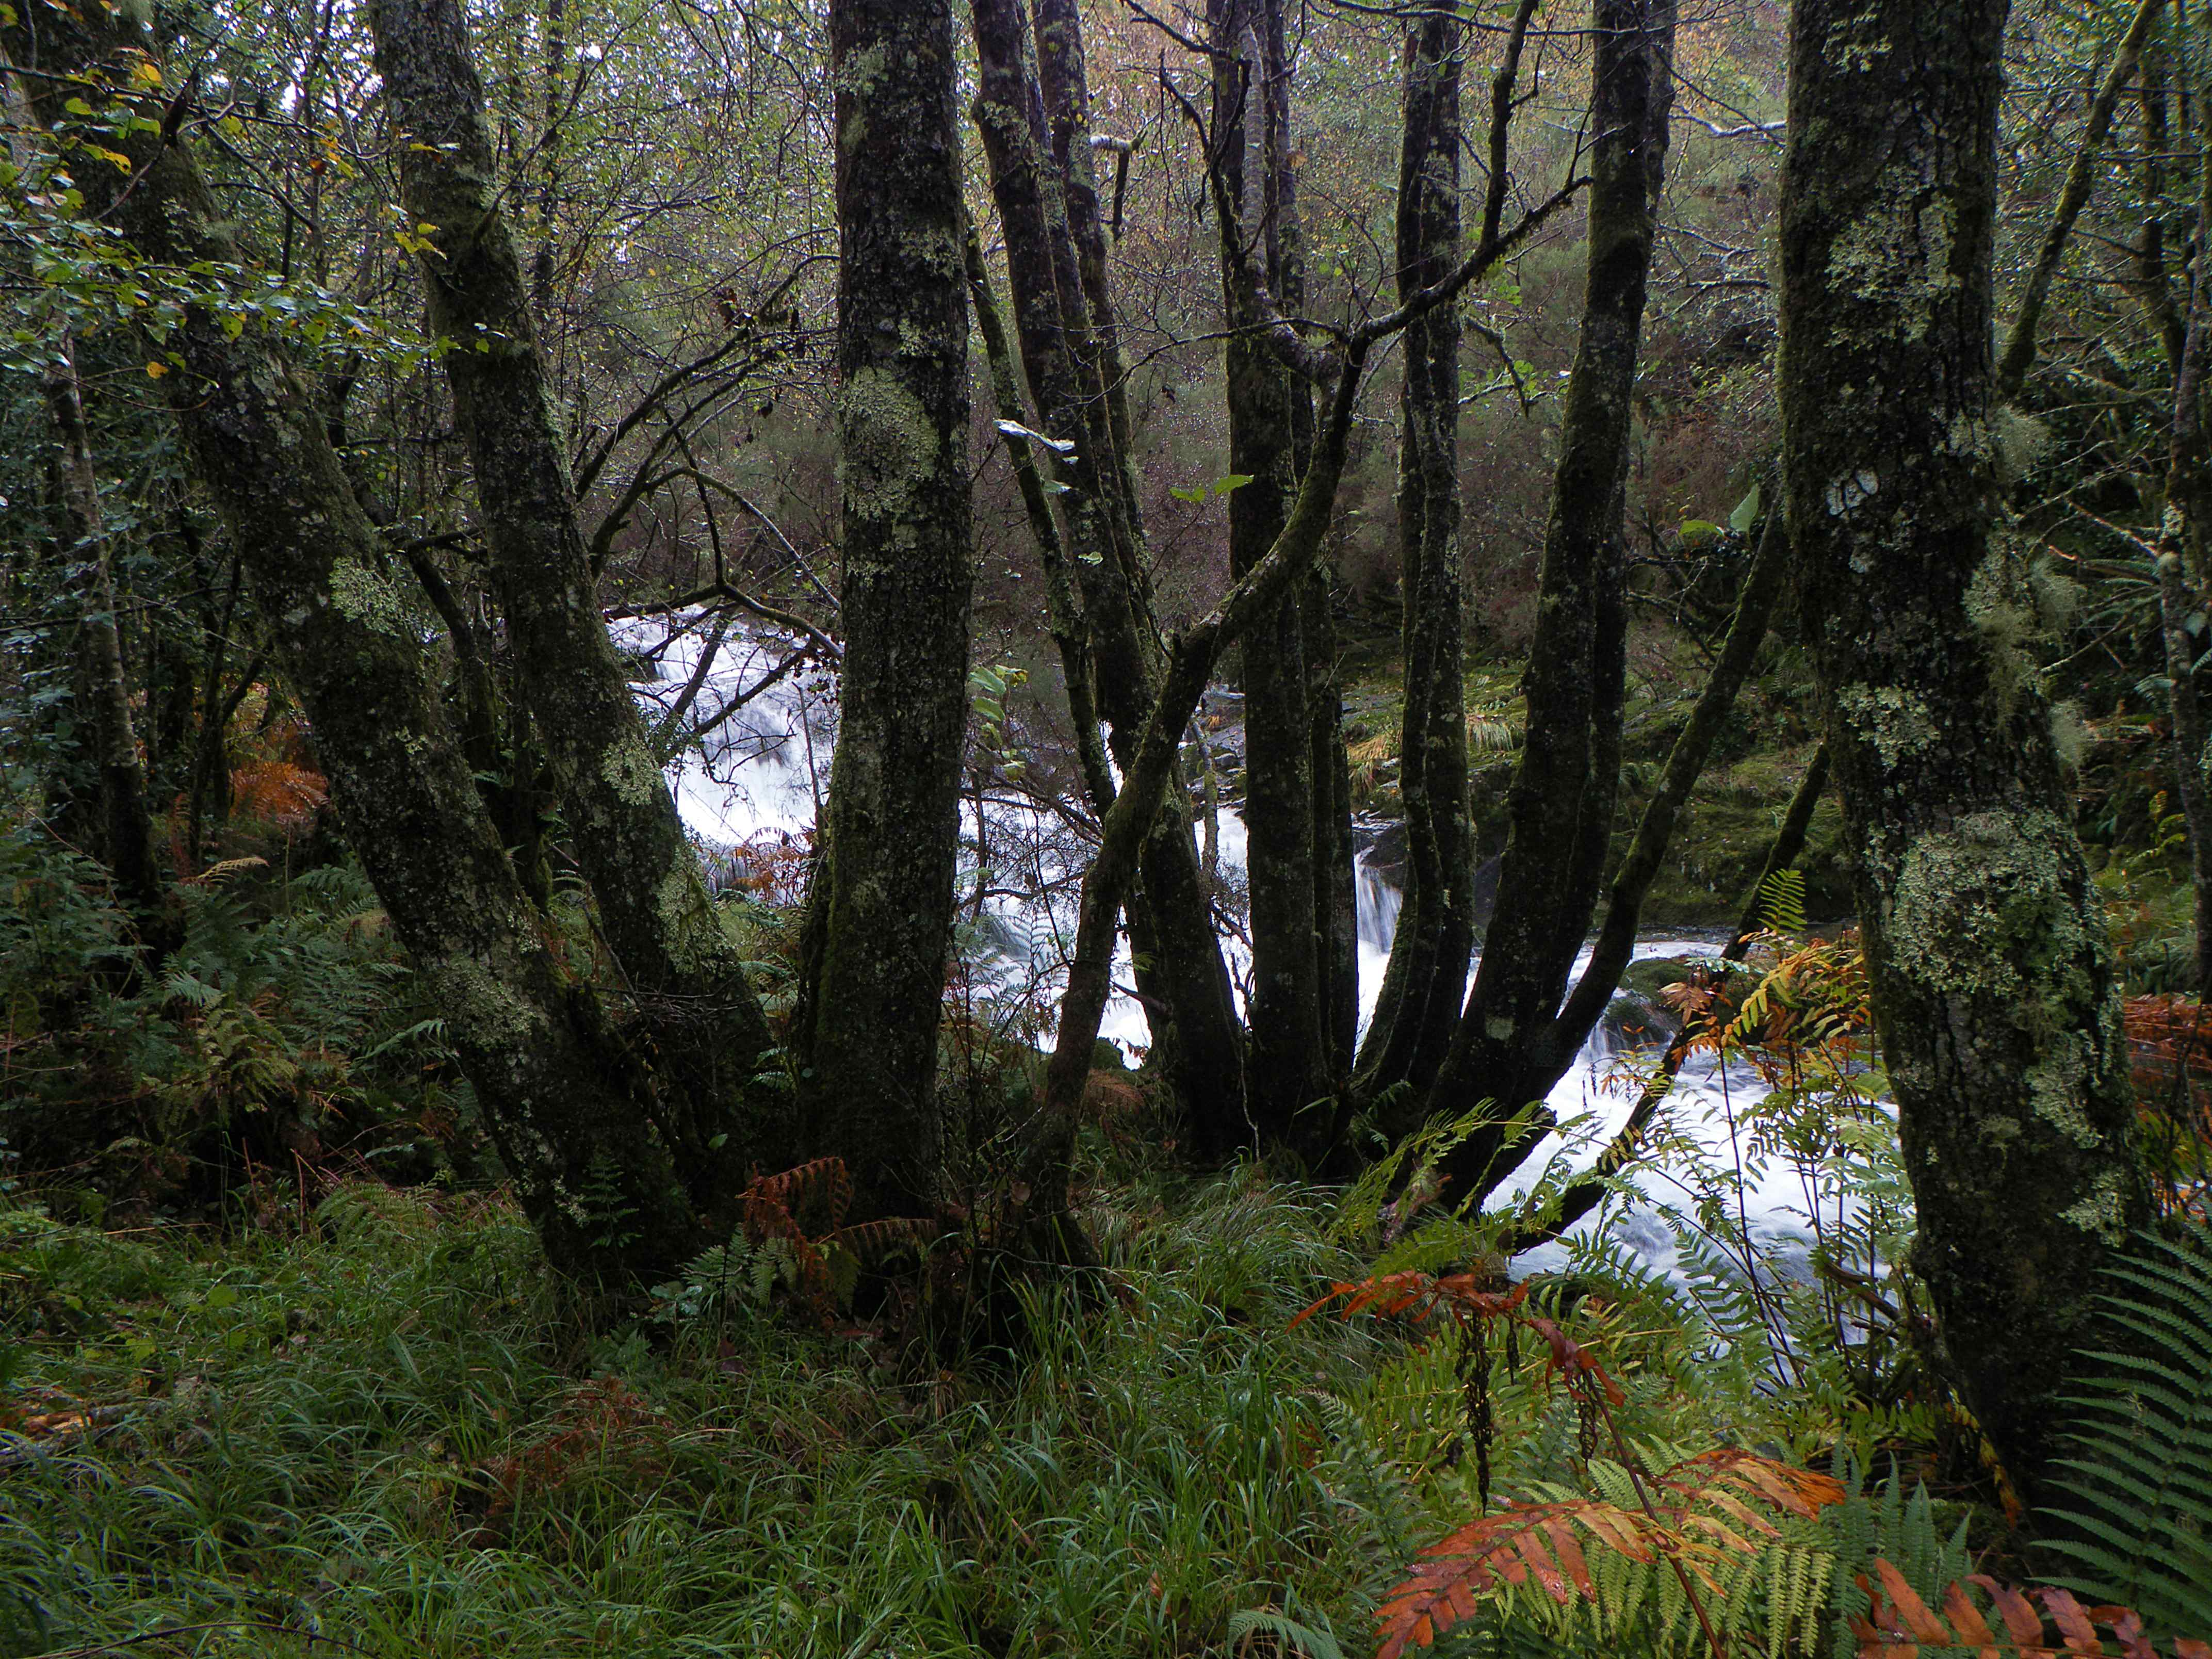
tree, nature, forest, wilderness, trail, leaf, stream, jungle, autumn, botany, spain, spruce, vegetation, rainforest, deciduous, galicia, pontevedra, woodland, habitat, ecosystem, espana, ggl1, pontecaldelas, biome, old growth forest, natural environment, woody plant, temperate broadleaf and mixed forest, temperate coniferous forest